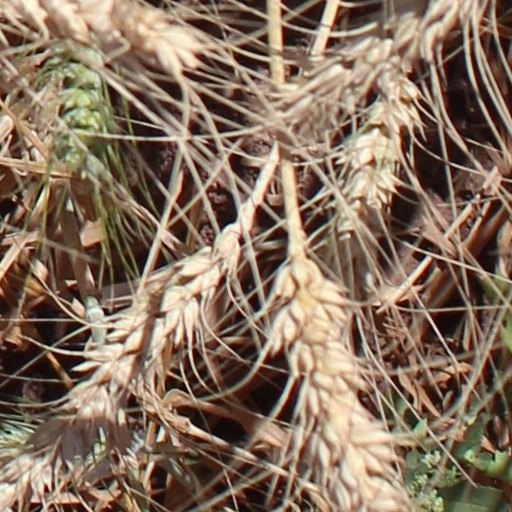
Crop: wheat